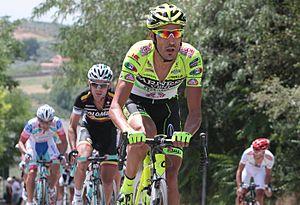
Alessandro Proni, né le 28 décembre 1982 à Rome, est un coureur cycliste italien.